Elder-Beerman

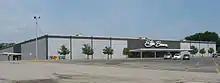
Elder-Beerman store in Centerville, Ohio, as shown in 2006 prior to closure. Demolished in 2011 for a Kroger Marketplace.

The Elder-Beerman Stores Corp., commonly known as Elder-Beerman, was an American chain of department stores founded in 1883 and whose last stores closed in 2018. The chain, based primarily in the Midwestern United States, was composed of 31 stores in eight states at the time of its liquidation in 2018, and peaked around 2003 with 68 stores and $670 million in annual sales.